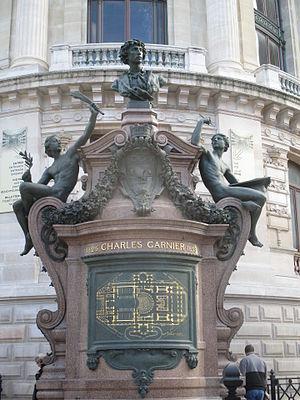
Monument de Charles Garnier derrière l'Opéra.
Gabriel-Jules Thomas né le 10 septembre 1824 à Paris, ville où il est mort le 7 mars 1905, est un sculpteur français.